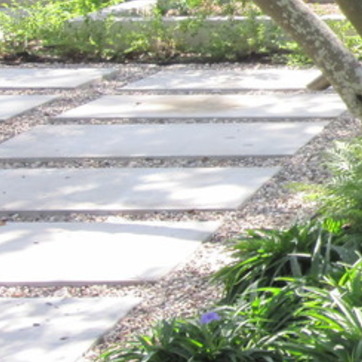
Material: stone